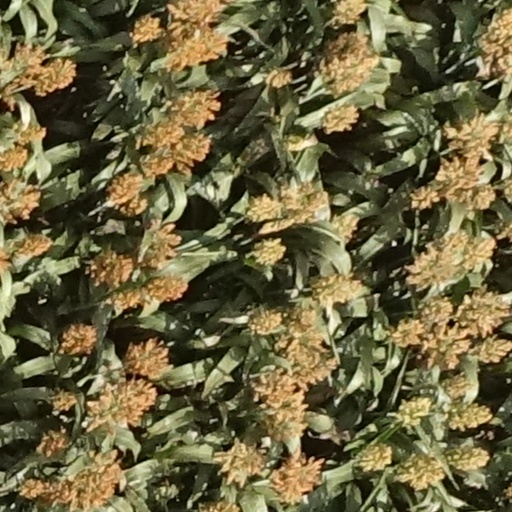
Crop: sorghum